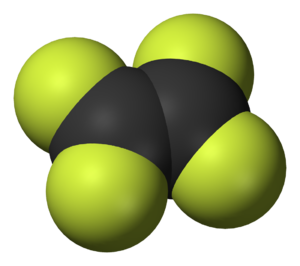
Le tétrafluoroéthylène, sigle TFE, est un corps chimique dérivé de l’éthylène, avec remplacement de chacun des quatre atomes d’hydrogène par un atome de fluor.